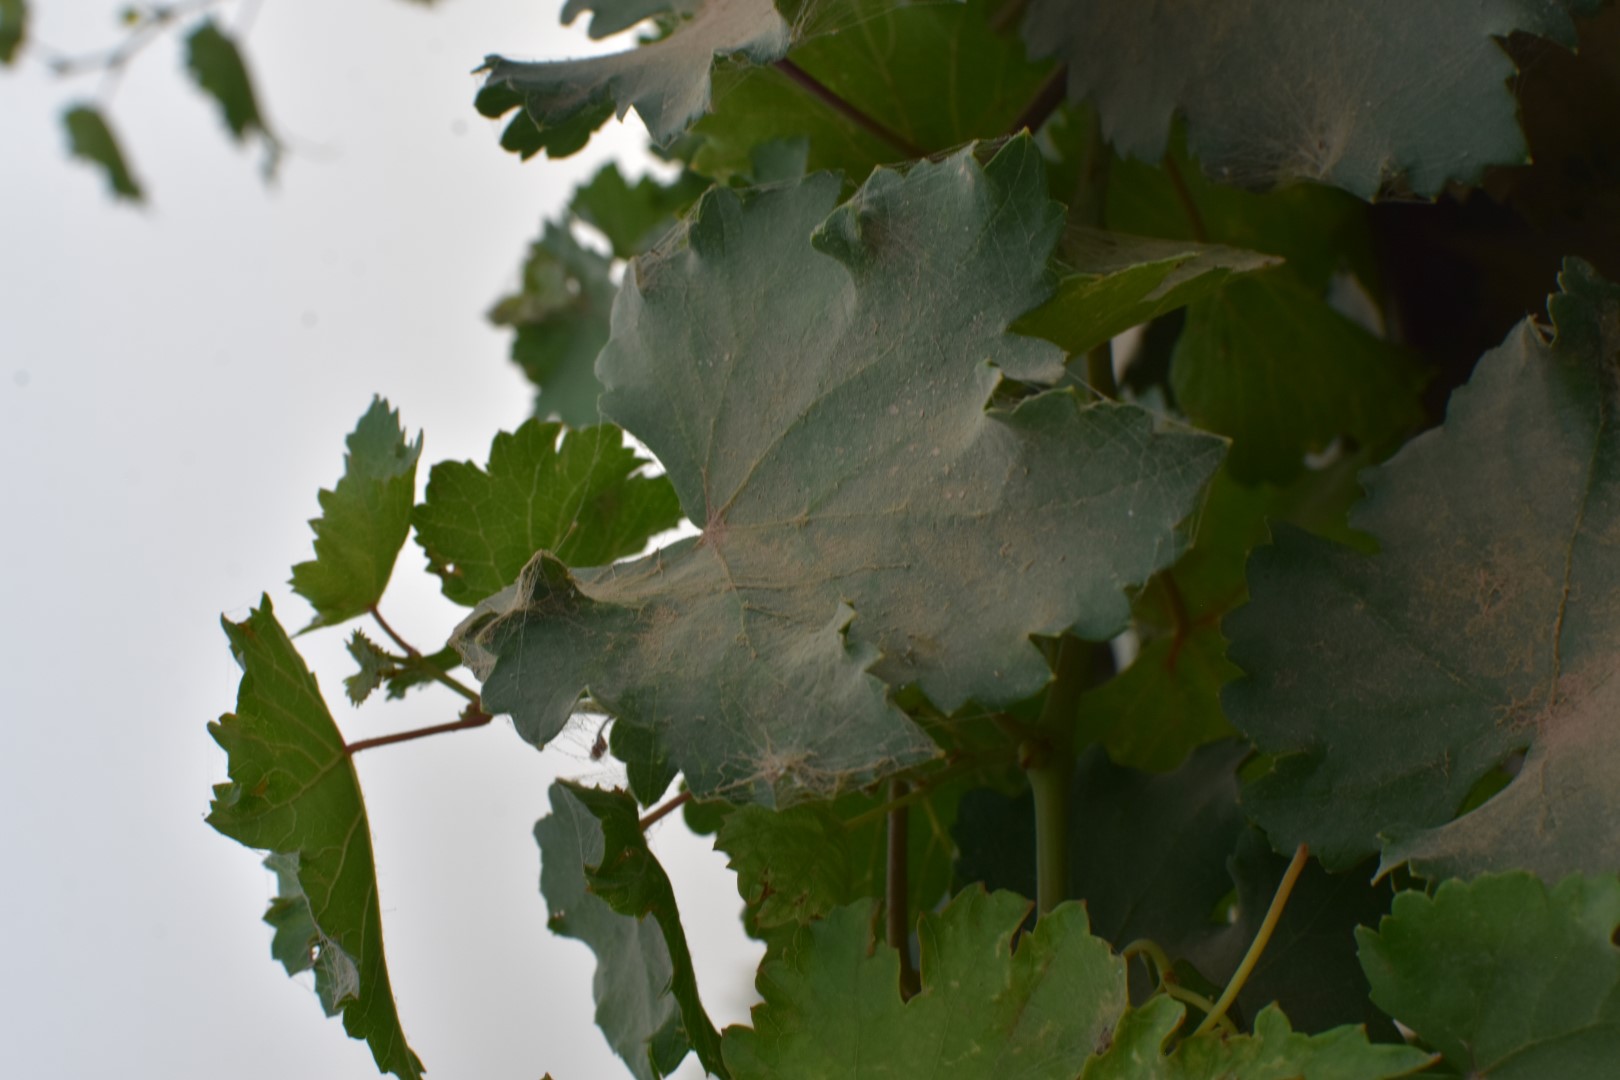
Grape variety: Kamali